Midnight Plus One

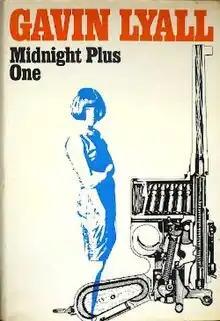
First edition (UK)

Midnight Plus One is a first-person narrative novel by English author Gavin Lyall, first published in 1965.